Phosphorus mononitride

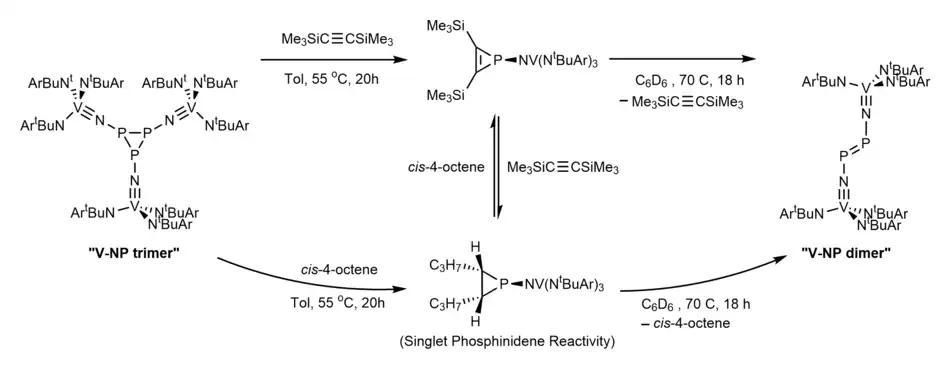
Reactivity of PN generated at vanadium tris(amido) complexes. Reversible singlet phosphinidene reactivity and equilibrium.

The robust nature of PN reaction products such as (PN), could find use in heat resistant ceramics or as fire suppressing materials.